Cat Nap (Yuly book)

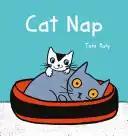

Cat Nap is a 2016 children's picture book by Toni Yuly. It is about a sleepy cat having to play hide-and-seek with a boisterous kitten.